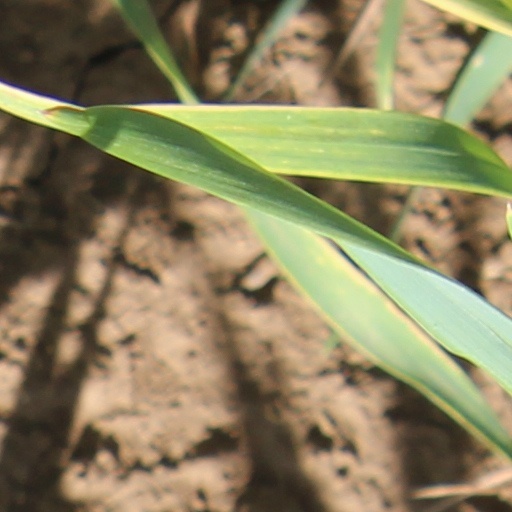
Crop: wheat